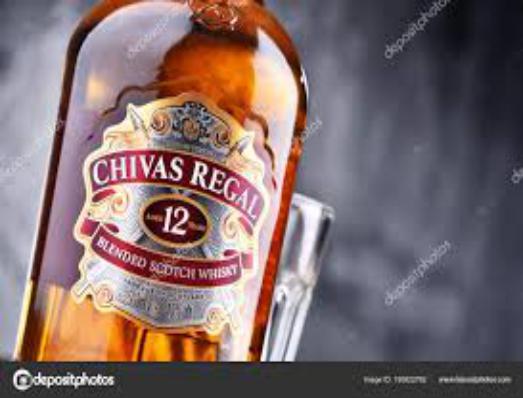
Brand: CHIVAS
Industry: Food